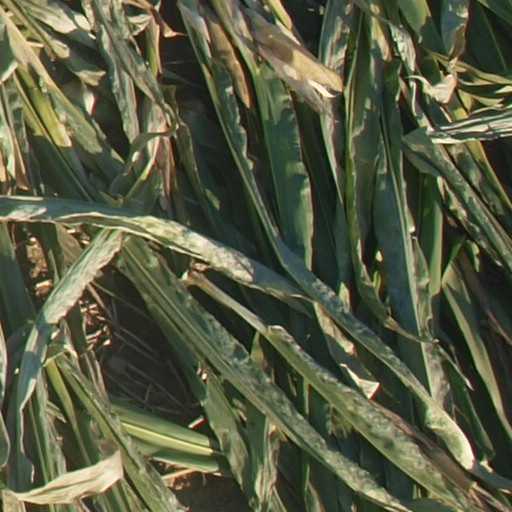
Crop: maize; corn